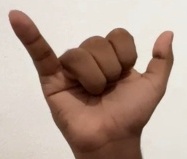
ASL sign: Y